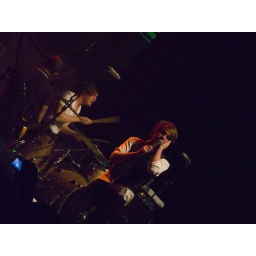
Kids in glass houses supporting fall out boy